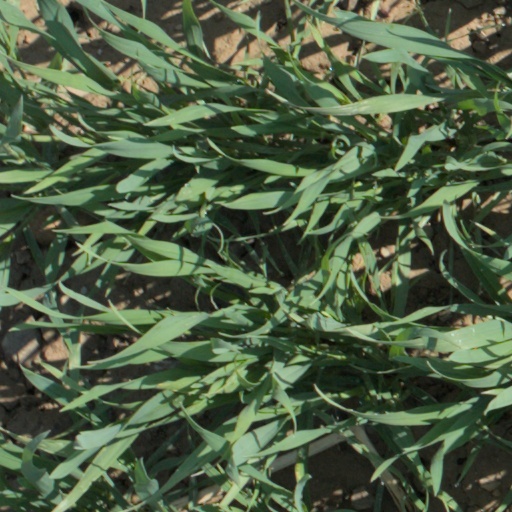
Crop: wheat